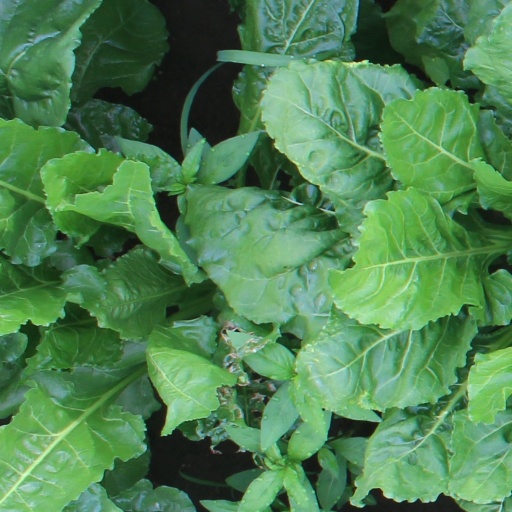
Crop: sugar beet